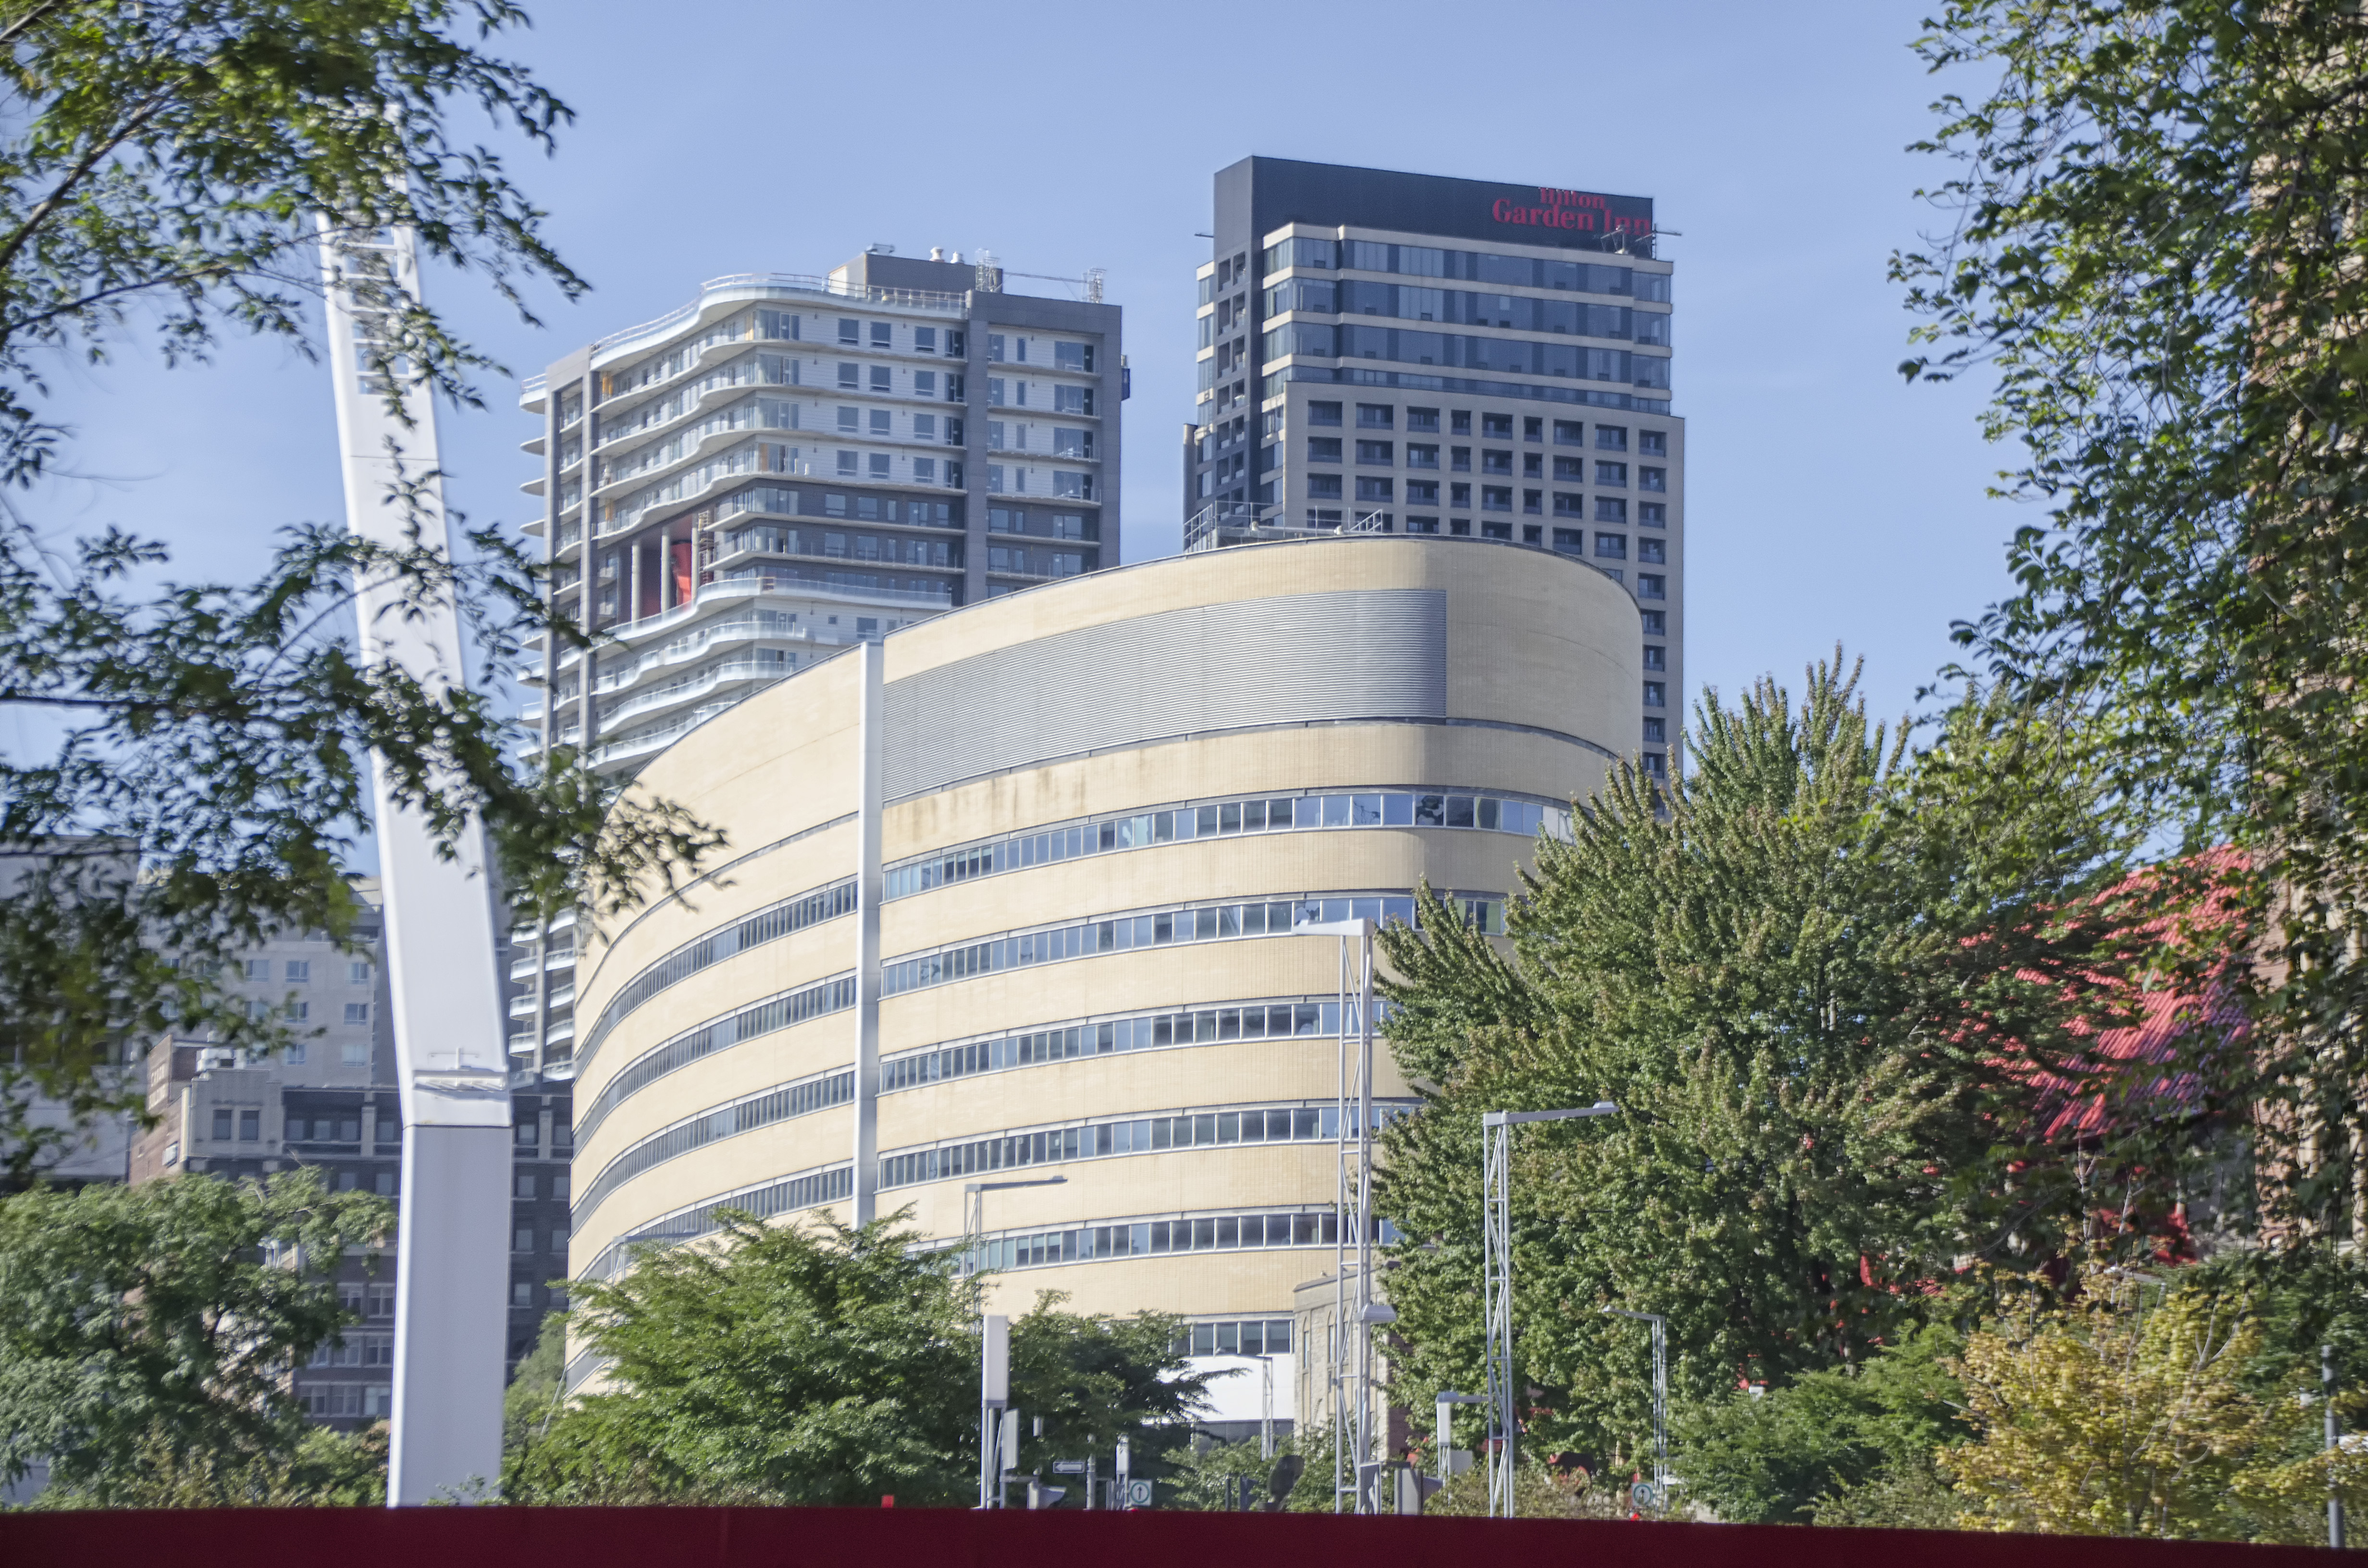
architecture, city, skyscraper, downtown, plaza, landmark, facade, tower block, de, of, canada, campus, quebec, montreal, headquarters, ville, condominium, neighbourhood, residential area